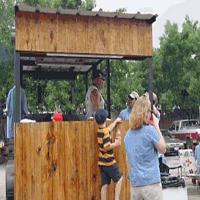
Weather: cloudy or overcast